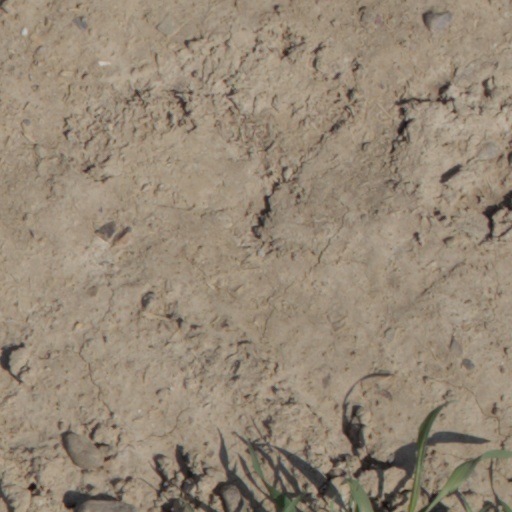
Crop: wheat